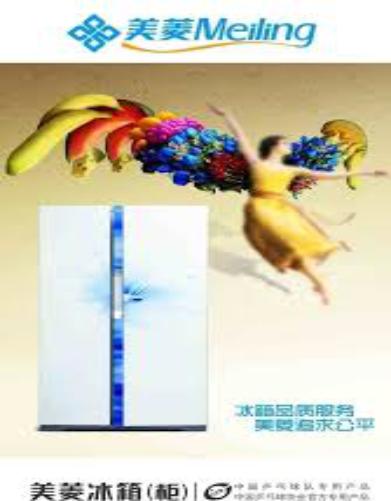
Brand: meiling
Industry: Necessities